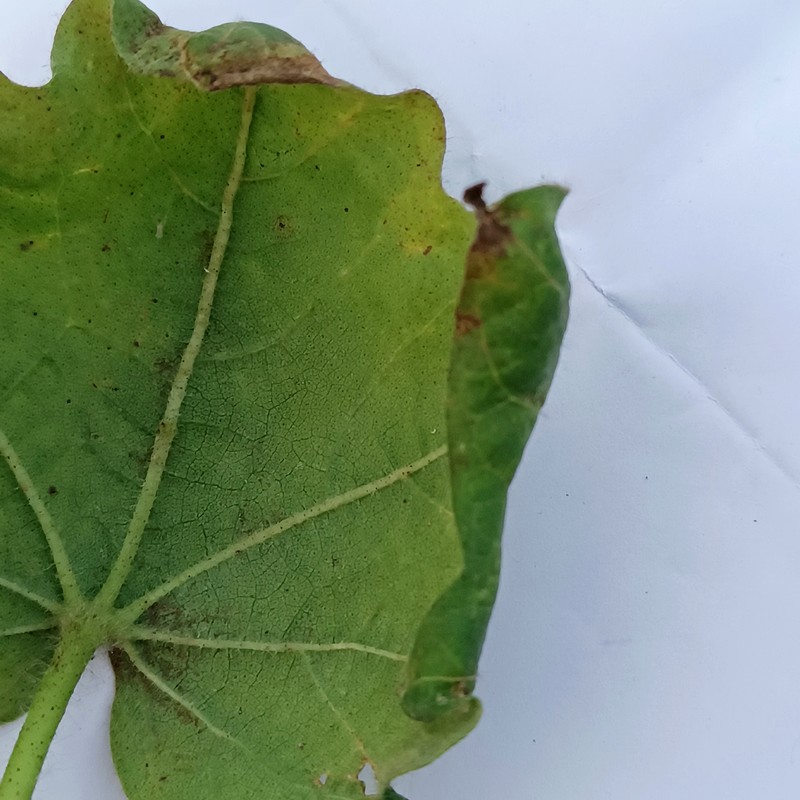
Label: Curl Virus